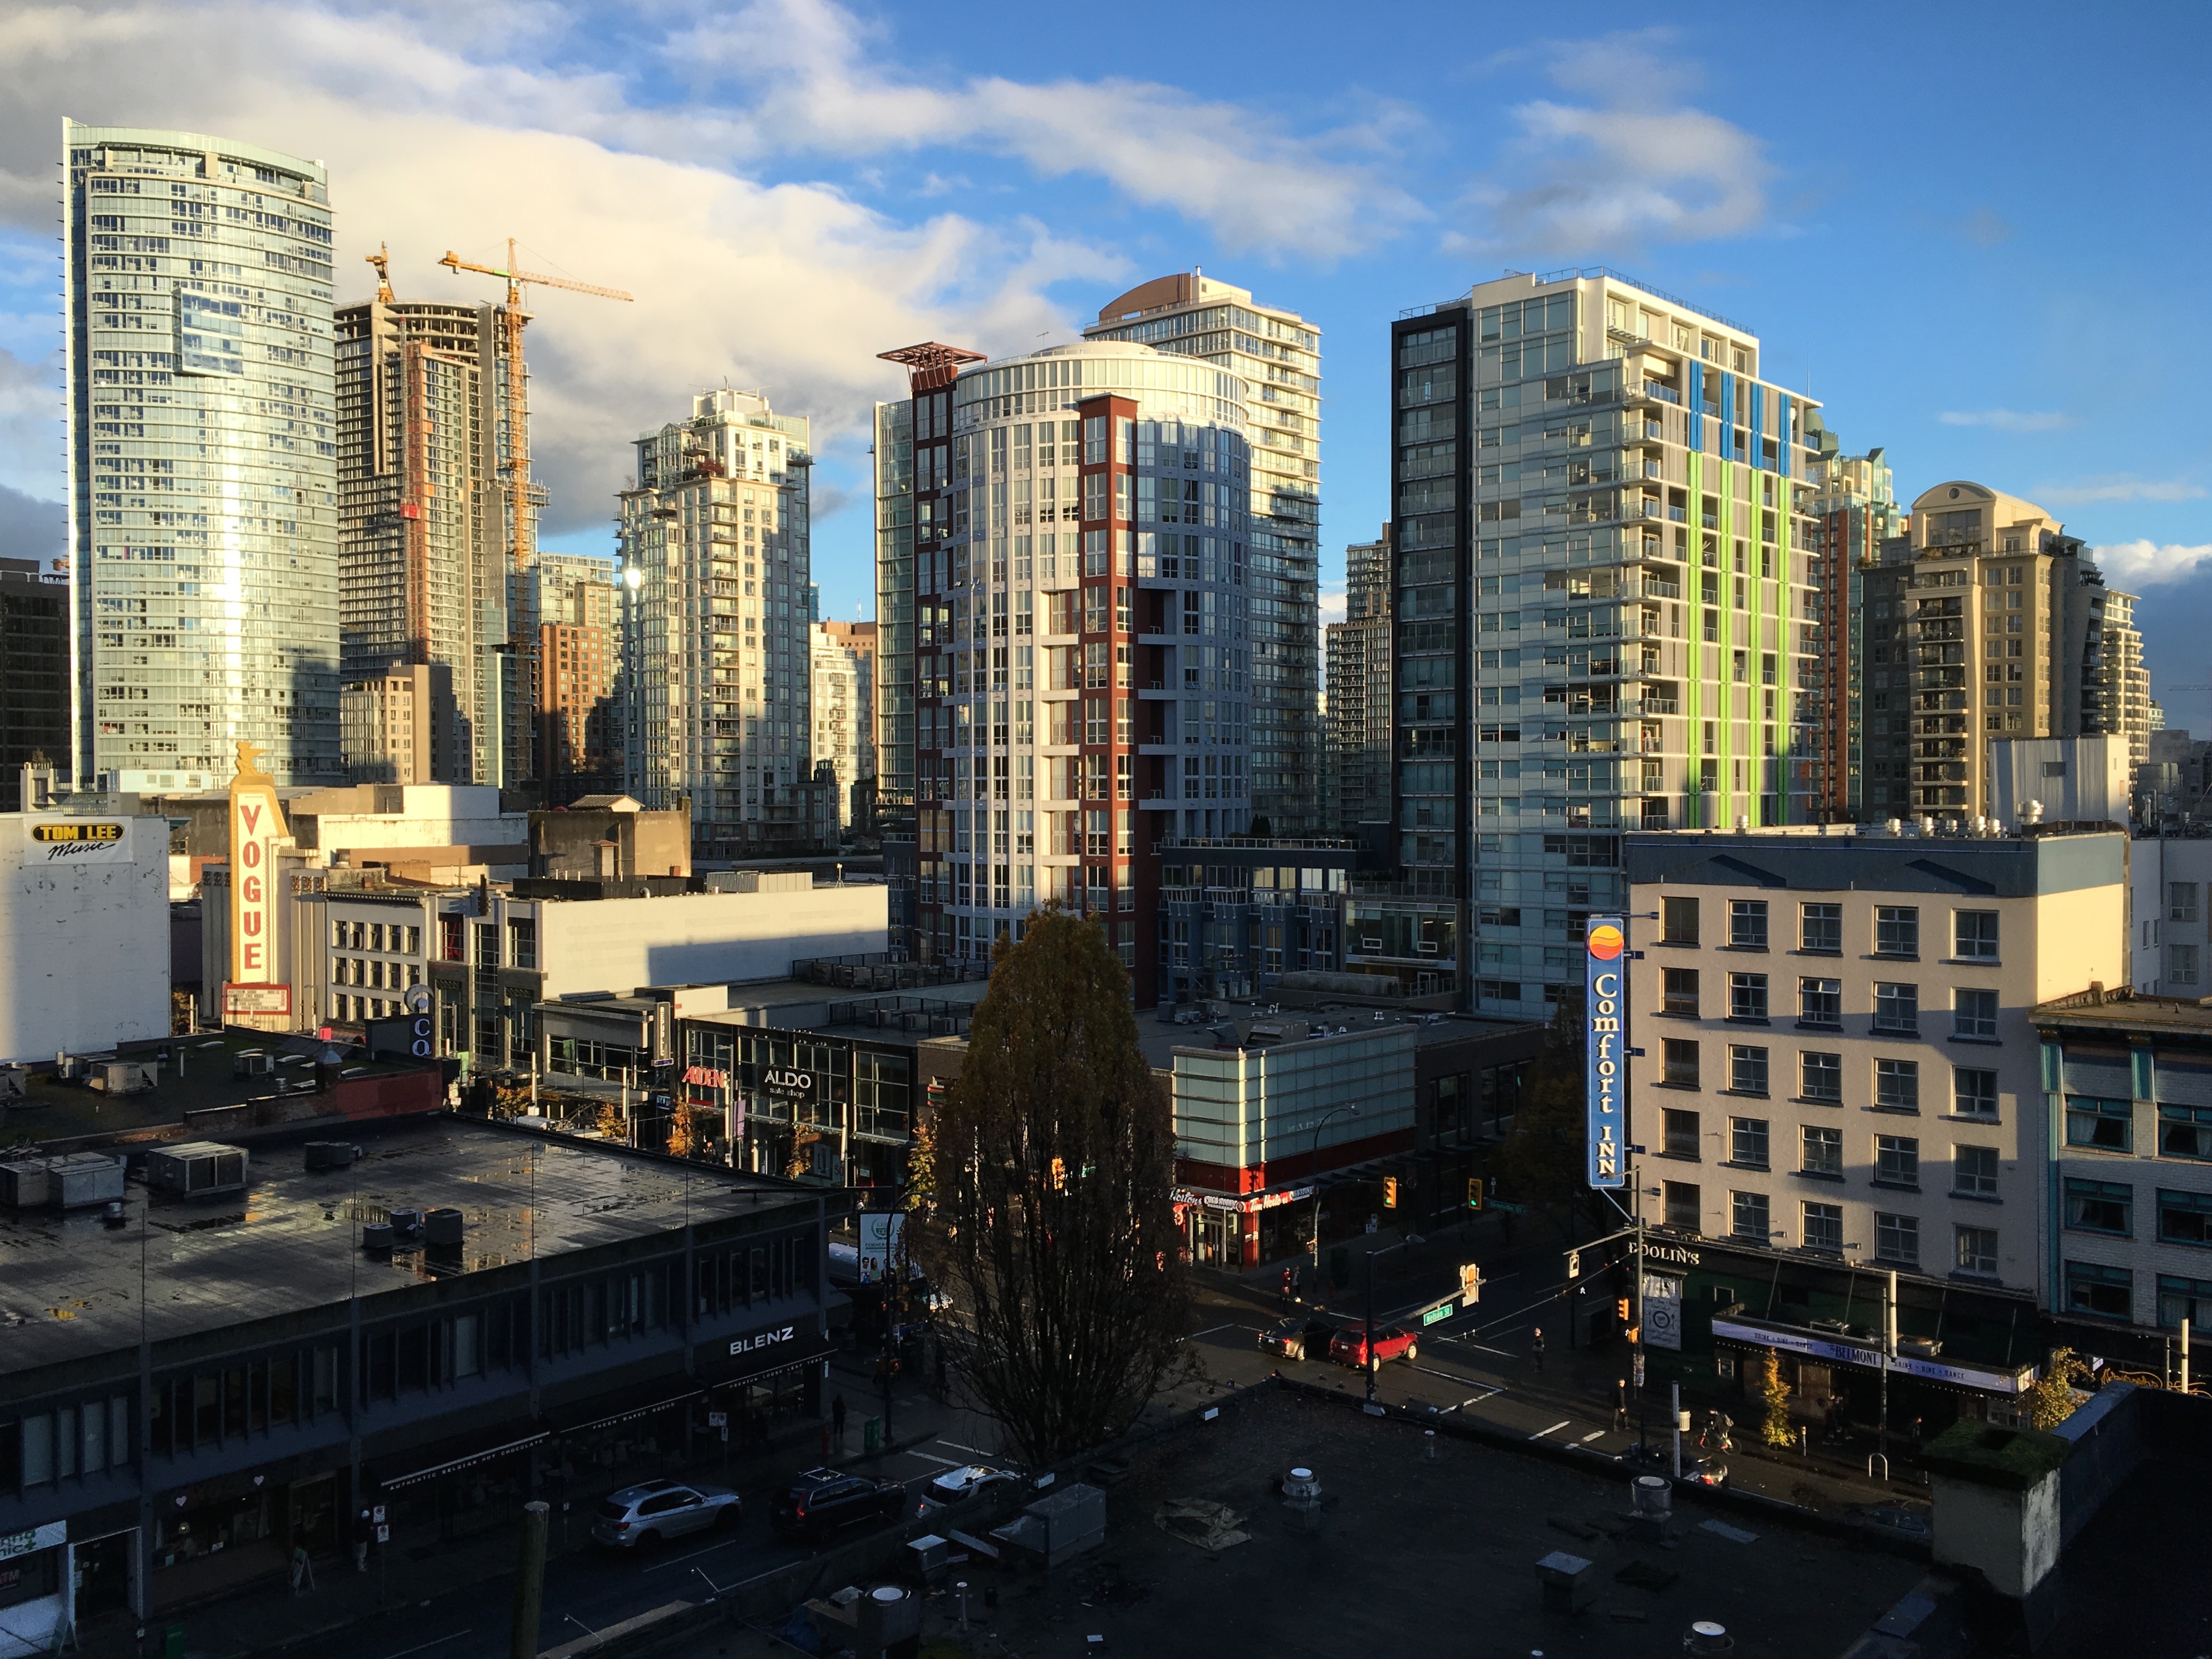
architecture, skyline, city, skyscraper, cityscape, downtown, evening, landmark, tower block, metropolis, condominium, neighbourhood, urban area, residential area, human settlement, metropolitan area